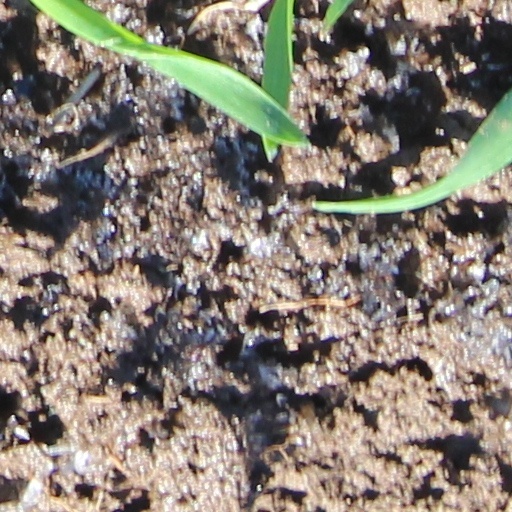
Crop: wheat